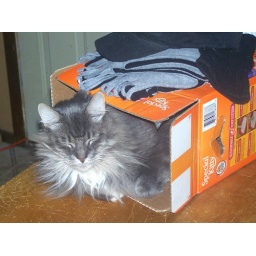
Closer view of PJ in the box on the table 11-1-09